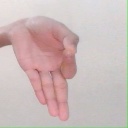
अक्षर: ज्ञ